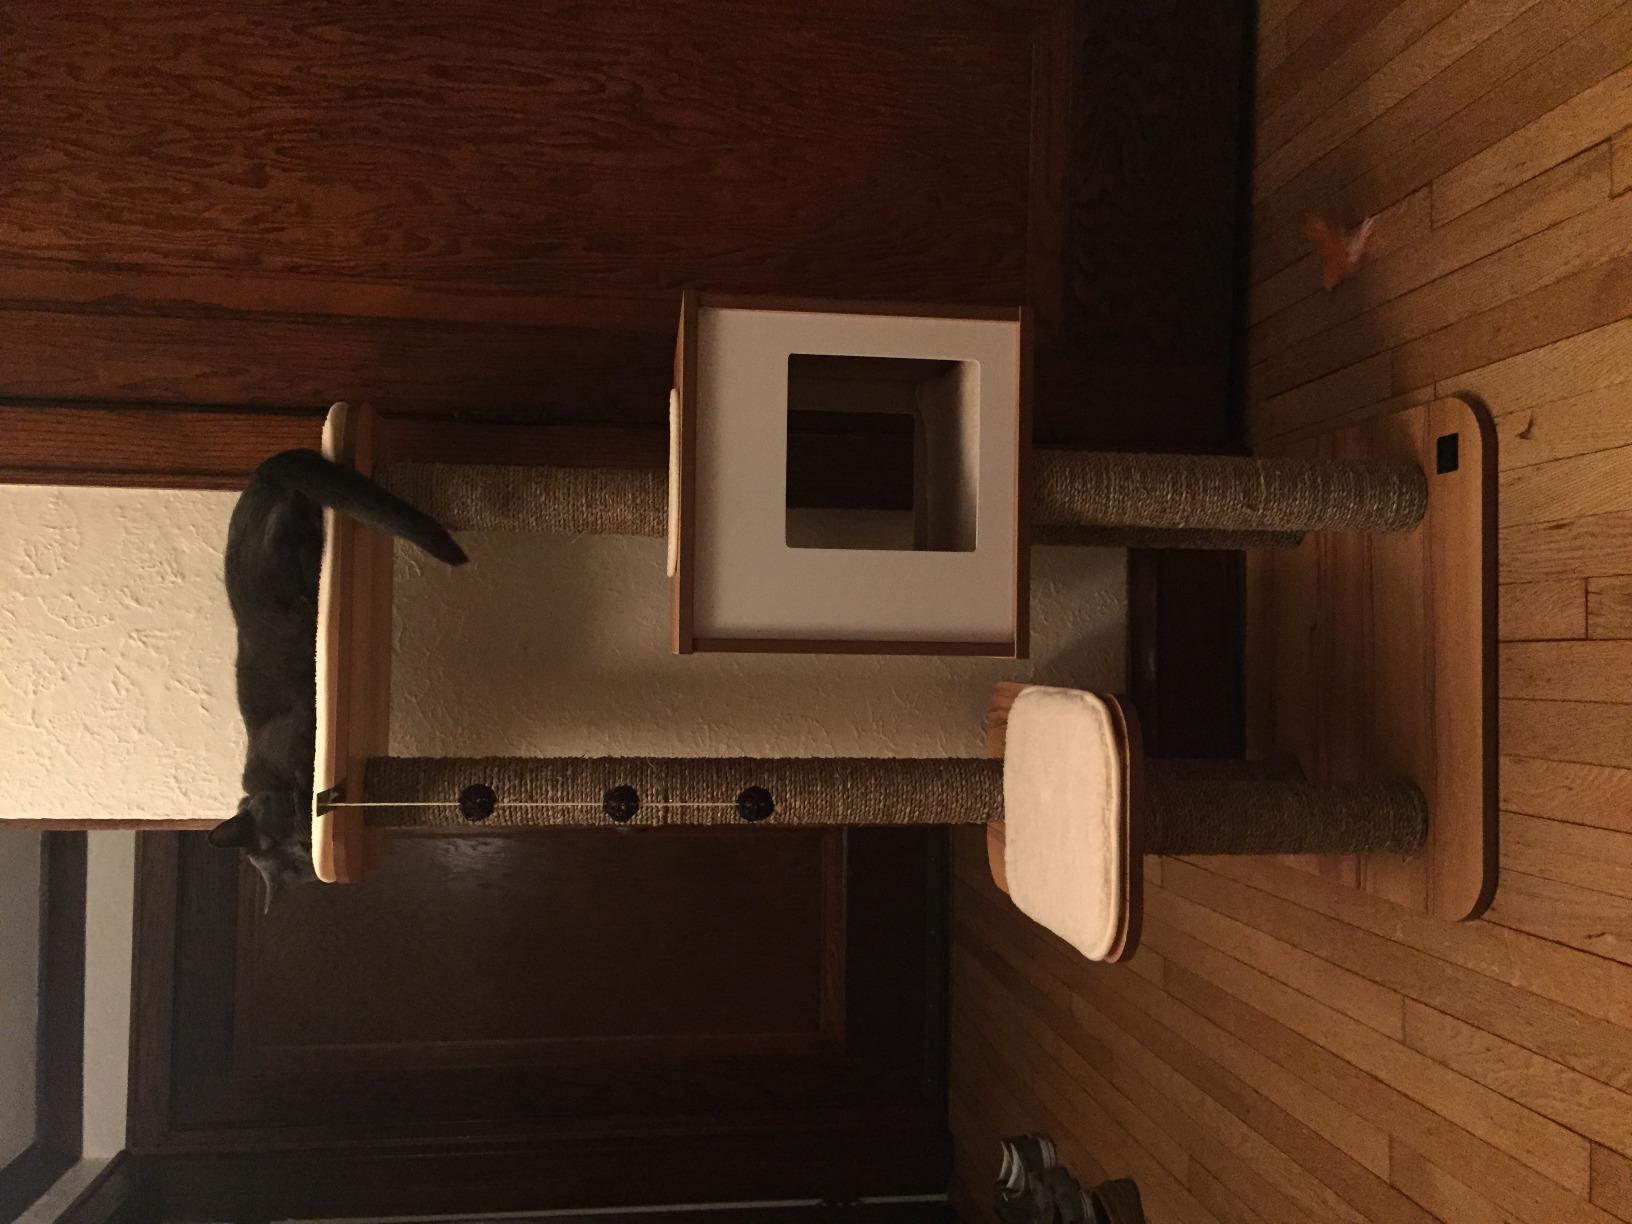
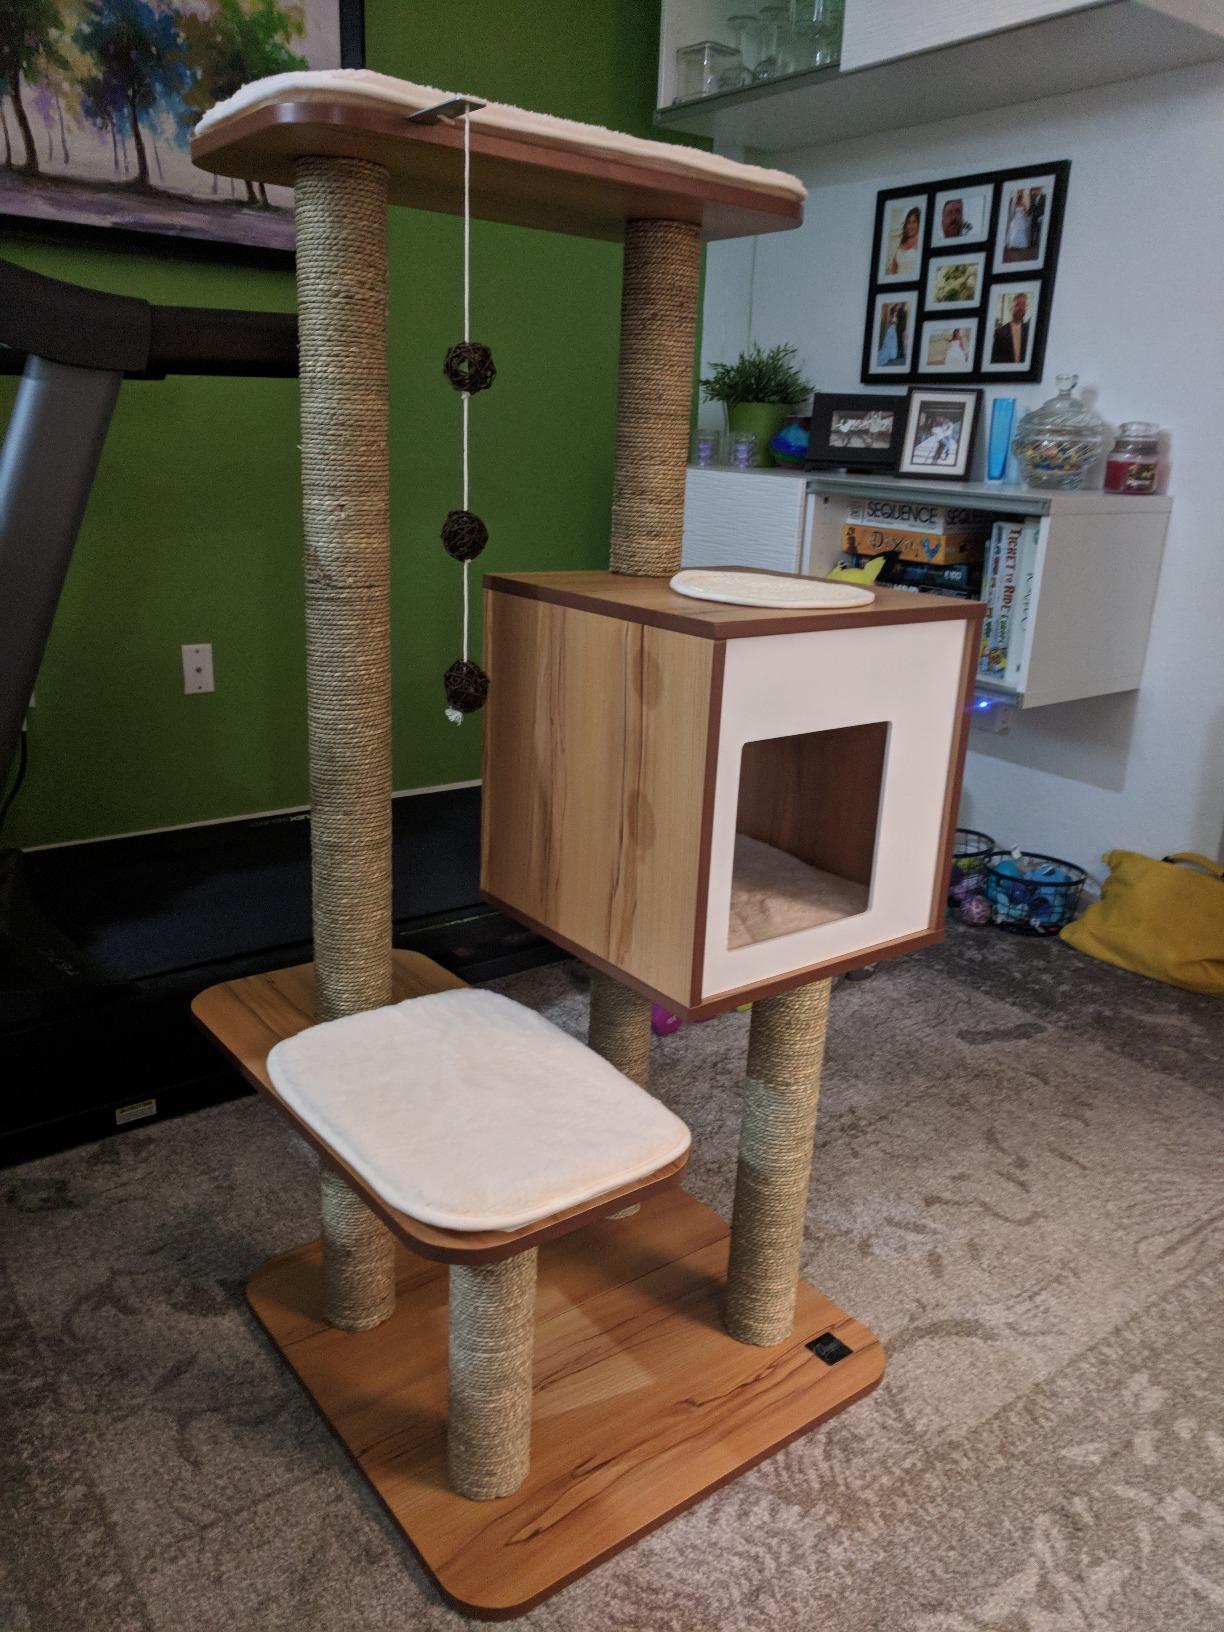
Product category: items_cat tree
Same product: yes